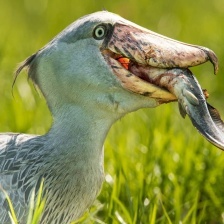
Species: SHOEBILL
Scientific name: BALAENICEPS REX